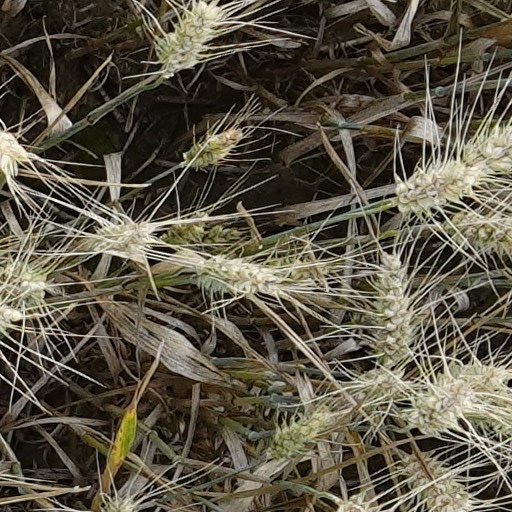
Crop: wheat